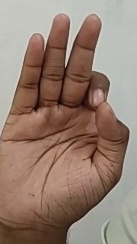
ASL sign: F